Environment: real
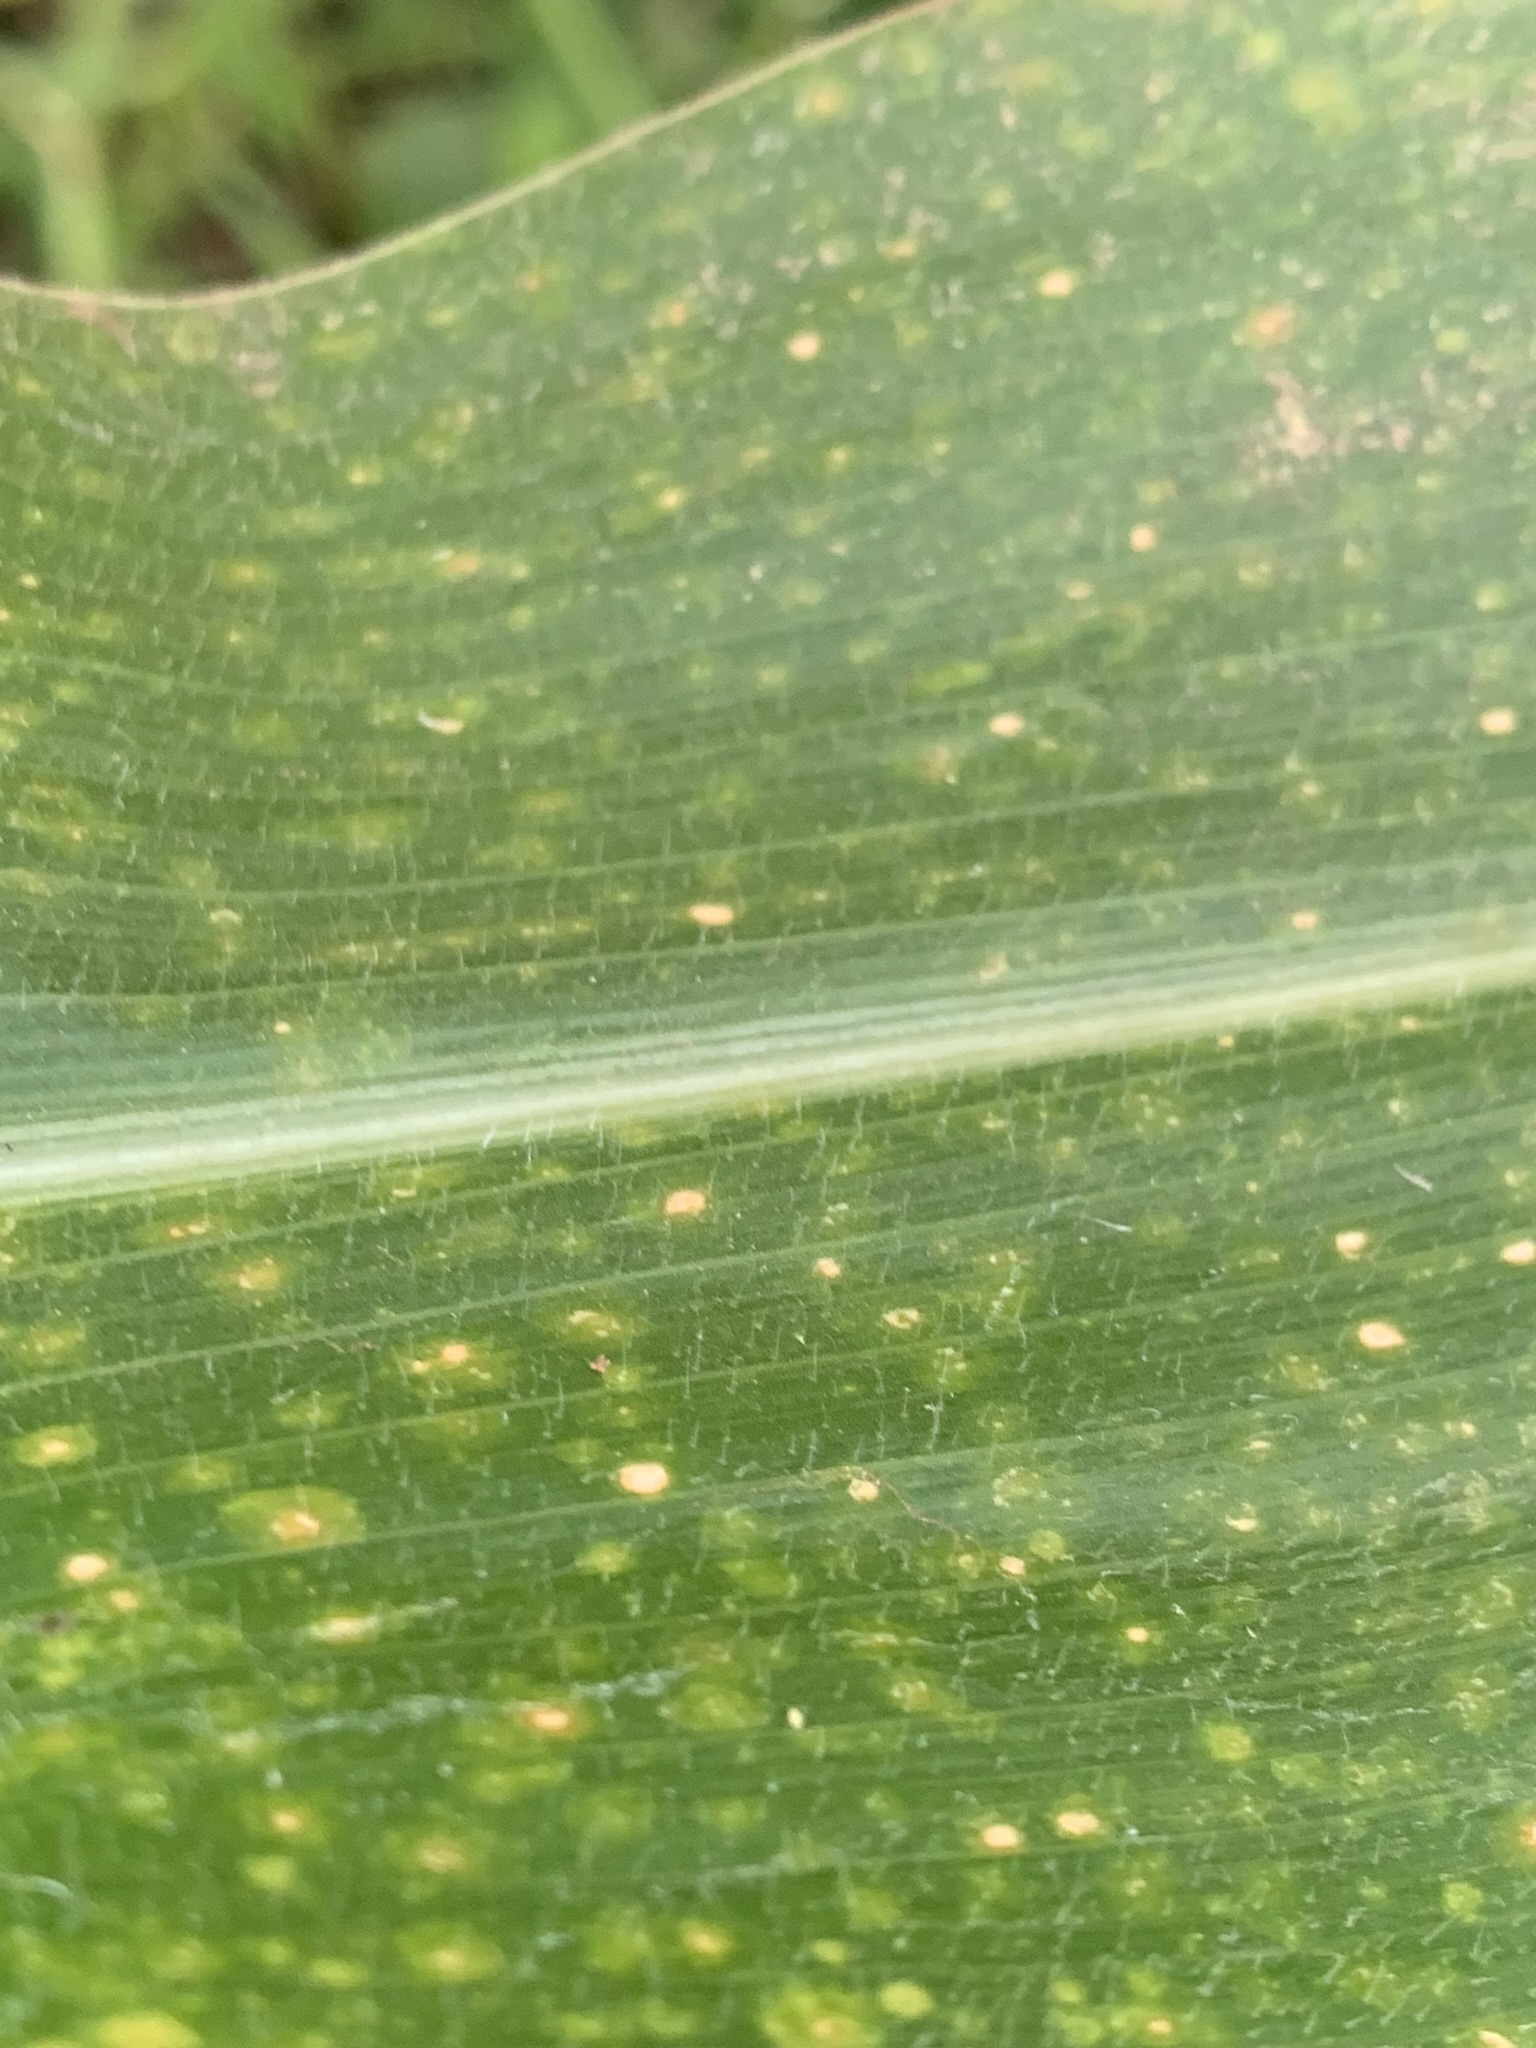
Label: lethal_necrosis